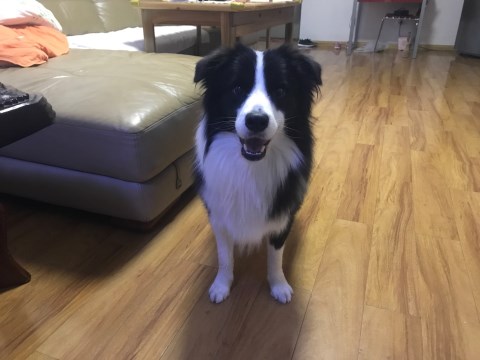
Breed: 2594-n000109-Border_collie